Russians

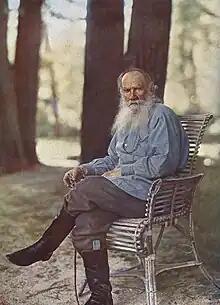
Leo Tolstoy's (1828–1910) notable works include the novels "War and Peace" and "Anna Karenina", often cited as pinnacles of realist fiction.

Among Russians, a number of ethnographic groups stand out, such as: the Northern Russians, the Southern Russians, the Cossacks, the Goryuns, the Kamchadals, the Polekhs, the Pomors, the Russian Chinese, the Siberians ("Siberiaks"), Starozhily, some groupings of Old Believers (Kamenschiks, Lipovans, Semeiskie), and others.